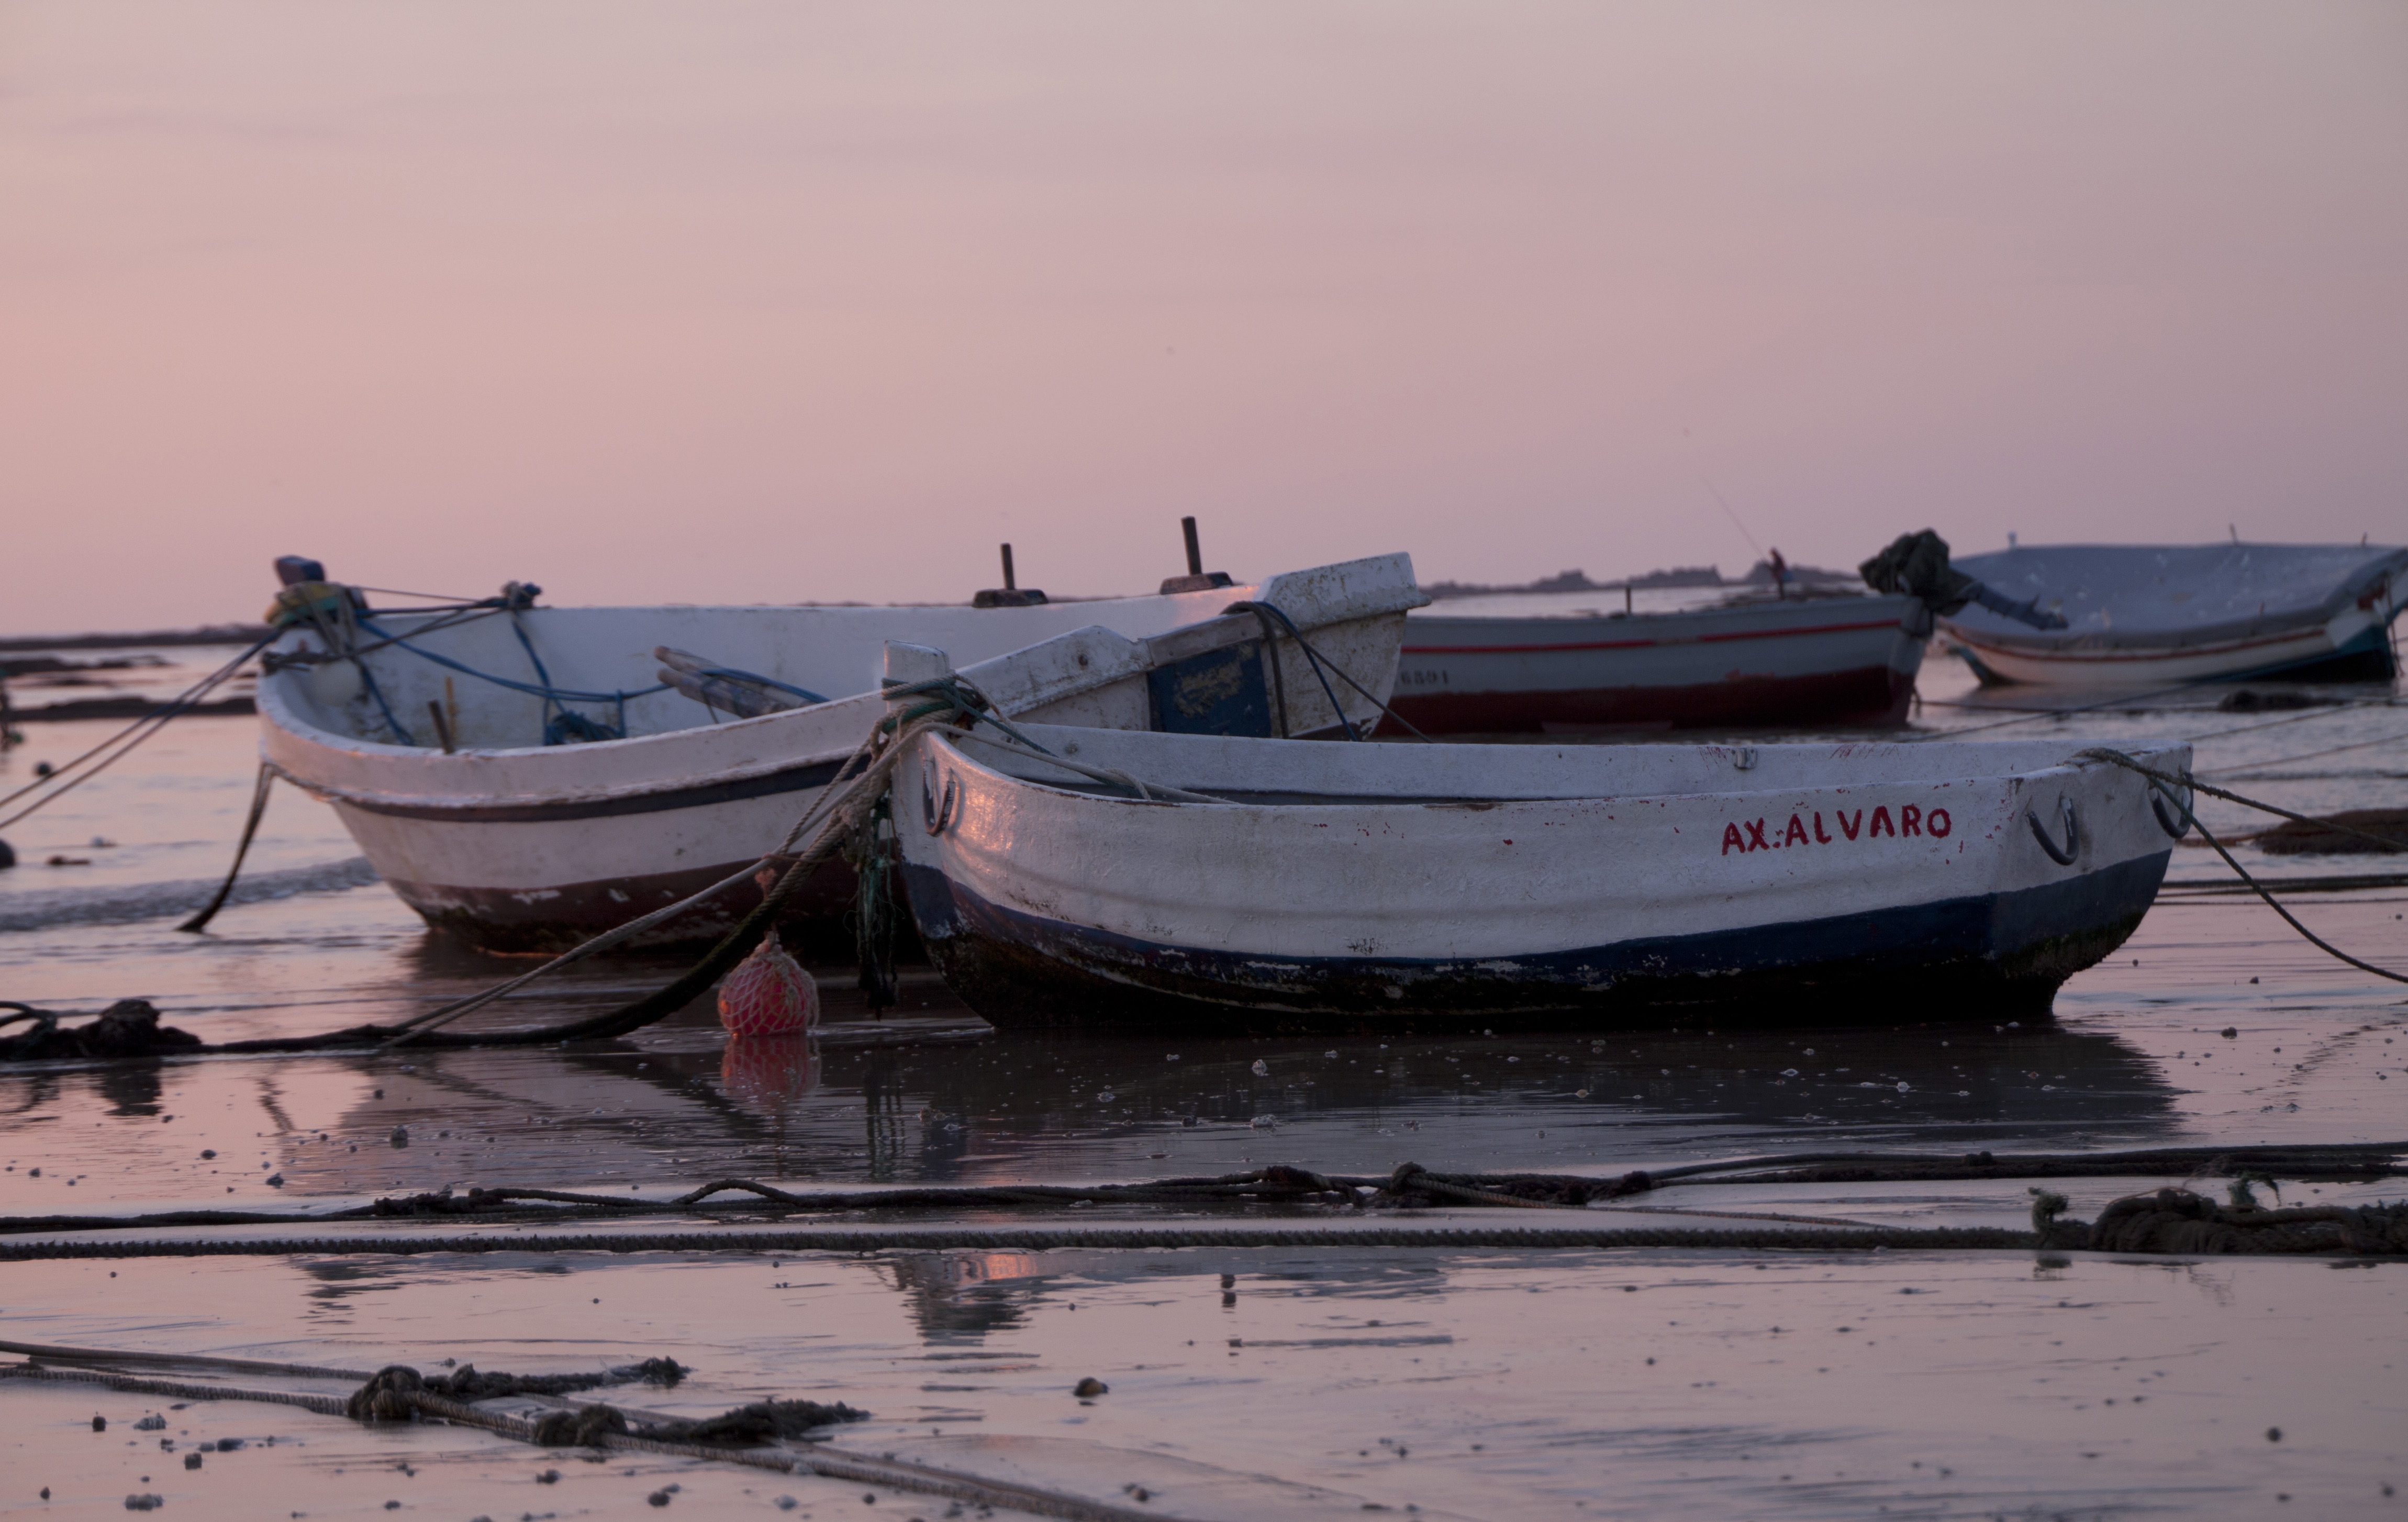
beach, sea, coast, boat, vehicle, bay, boating, boats, cadiz, watercraft, fishing vessel, watercraft rowing